Mircea Dincă

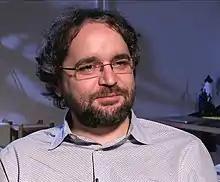
Dincă on receiving the 2016 Alan T. Waterman Award.

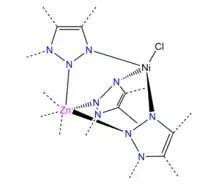
Figure 1: Ni-MFU‑4l: single-site heterogeneous catalyst.

Mircea Dincă (born 1980) is a Romanian-American inorganic chemist. He is the Andrew Stewart 1886 Professor of Chemistry at Princeton University. At Princeton, Dincă leads a research group that focuses on the synthesis of functional metal-organic frameworks (MOFs), which possess conductive, catalytic, and other material-favorable properties.